Samora Machel

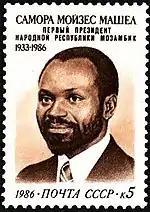
Postage stamp issued by the Soviet Union in Machel's honor in 1986

In the late 1950s, when Machel was working as a nurse on Inhaca Island, he met a local girl, Sorita Tchaiakomo, and set up house with her. Their first child, Joscelina, was born on Inhaca in 1958. Idelson (1959) and Olívia (1961) were both born after the family returned to the mainland, where they lived in Mafalala, a suburb of Lourenço Marques. Machel returned to the Miguel Bombarda Hospital and was accepted onto a course of further training. At the hospital he began a relationship with another nurse, Irene Buque. She gave birth to their daughter Ornila in February 1963, three weeks before Machel left Mozambique to join Frelimo. N’tewane, Tchaiakomo's fourth child with Machel, was born that September, six months after Machel had left the country. Later, Machel expressed remorse for what he had come to see as bad behaviour towards Sorita and Irene.